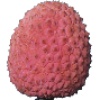
Label: lychee